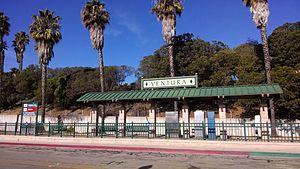
La gare de Ventura est une gare ferroviaire des États-Unis située à Ventura en Californie; Elle est desservie par Amtrak. C'est une gare sans personnel.